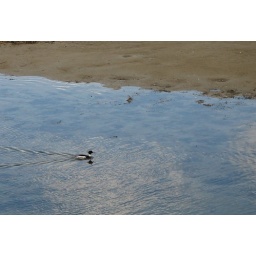
A merganser swimming in the tidal creek behind the beach at Reid State Park. Georgetown, Maine